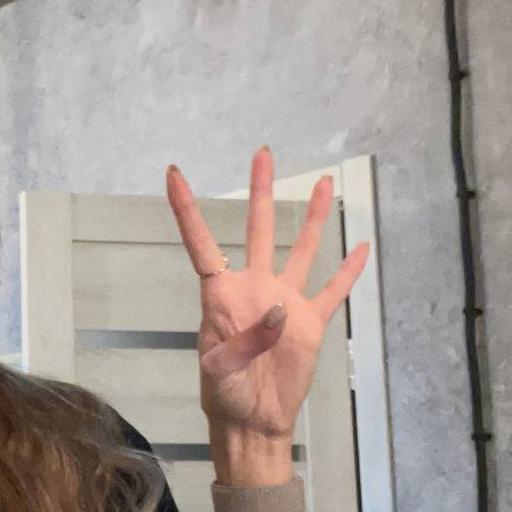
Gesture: four